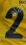
Number: 2